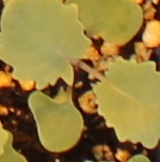
Label: Canola